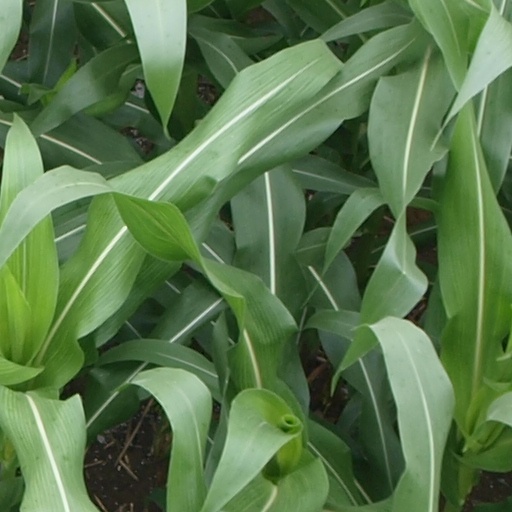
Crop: maize; corn